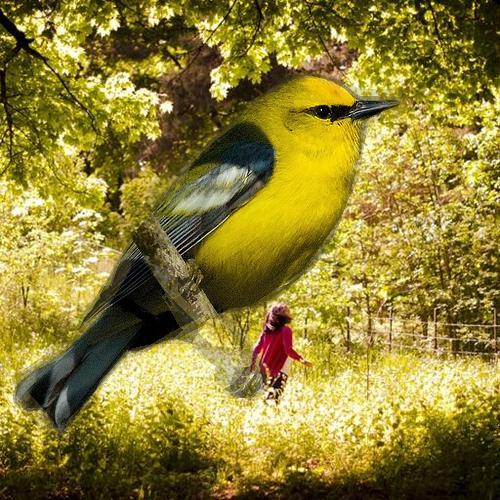
Bird species: Blue_winged_Warbler
Bird type: landbird
Background: land